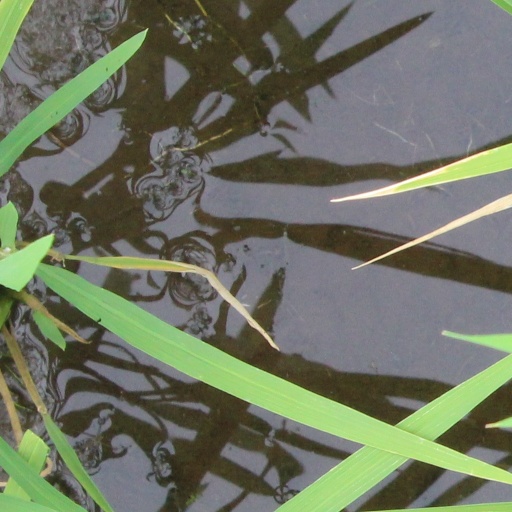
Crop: rice